Kontor of Bruges

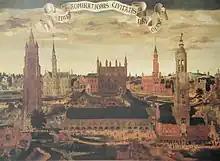
"The Seven Wonders of Bruges" by Pieter Claeissens the Elder. The orange building with the tower in the right background is the "Oosterlingenhuis". The tip of the tower was destroyed in 1582 in a fire.

When Philip the Good, duke of Burgundy and overlord of Bruges, switched sides to France in the Hundred Years' War with the Treaty of Arras, political attitudes changed. Accused of English loyalties, 80 German merchants were killed in June 1436 at Sluis. The kontor was moved to Antwerp and a blockade again created a famine in Bruges, and the kontor returned after a renewal of the privileges.